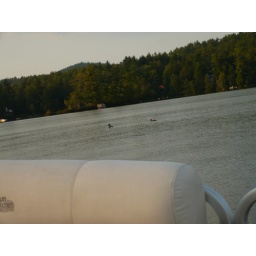
On a lazy afternoon ride around the lake we spotted a mother loon with a chick near Sand Island.